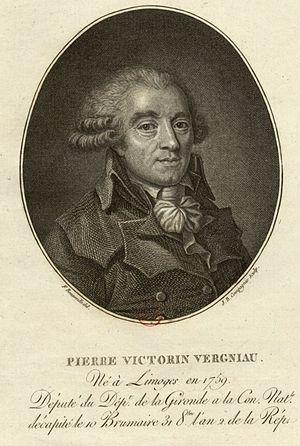
Pierre Victorin Vergniau né à Limoges en 1759, député du département de la Gironde a la Convention nationale, estampe.
Pierre Victurnien Vergniaud était un avocat, homme politique et révolutionnaire français.
Le monument aux Girondins, situé à Bordeaux, place des Quinconces, a été élevé entre 1894 et 1902 à la mémoire des députés girondins victimes de la Terreur. Les Bordelais le nomment couramment « colonne des Girondins » ou « monument des Girondins ».